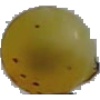
Label: white_grape